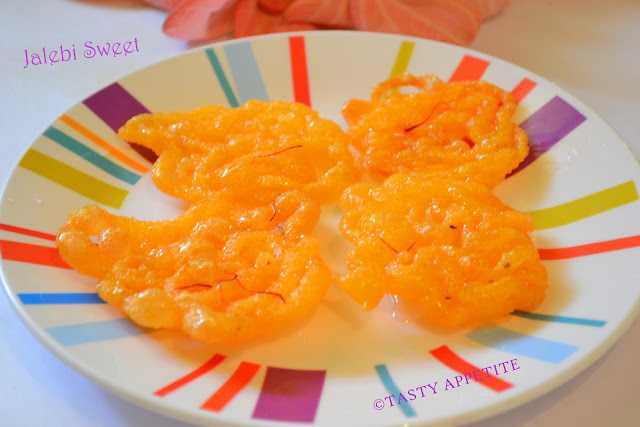
Dish: jalebi